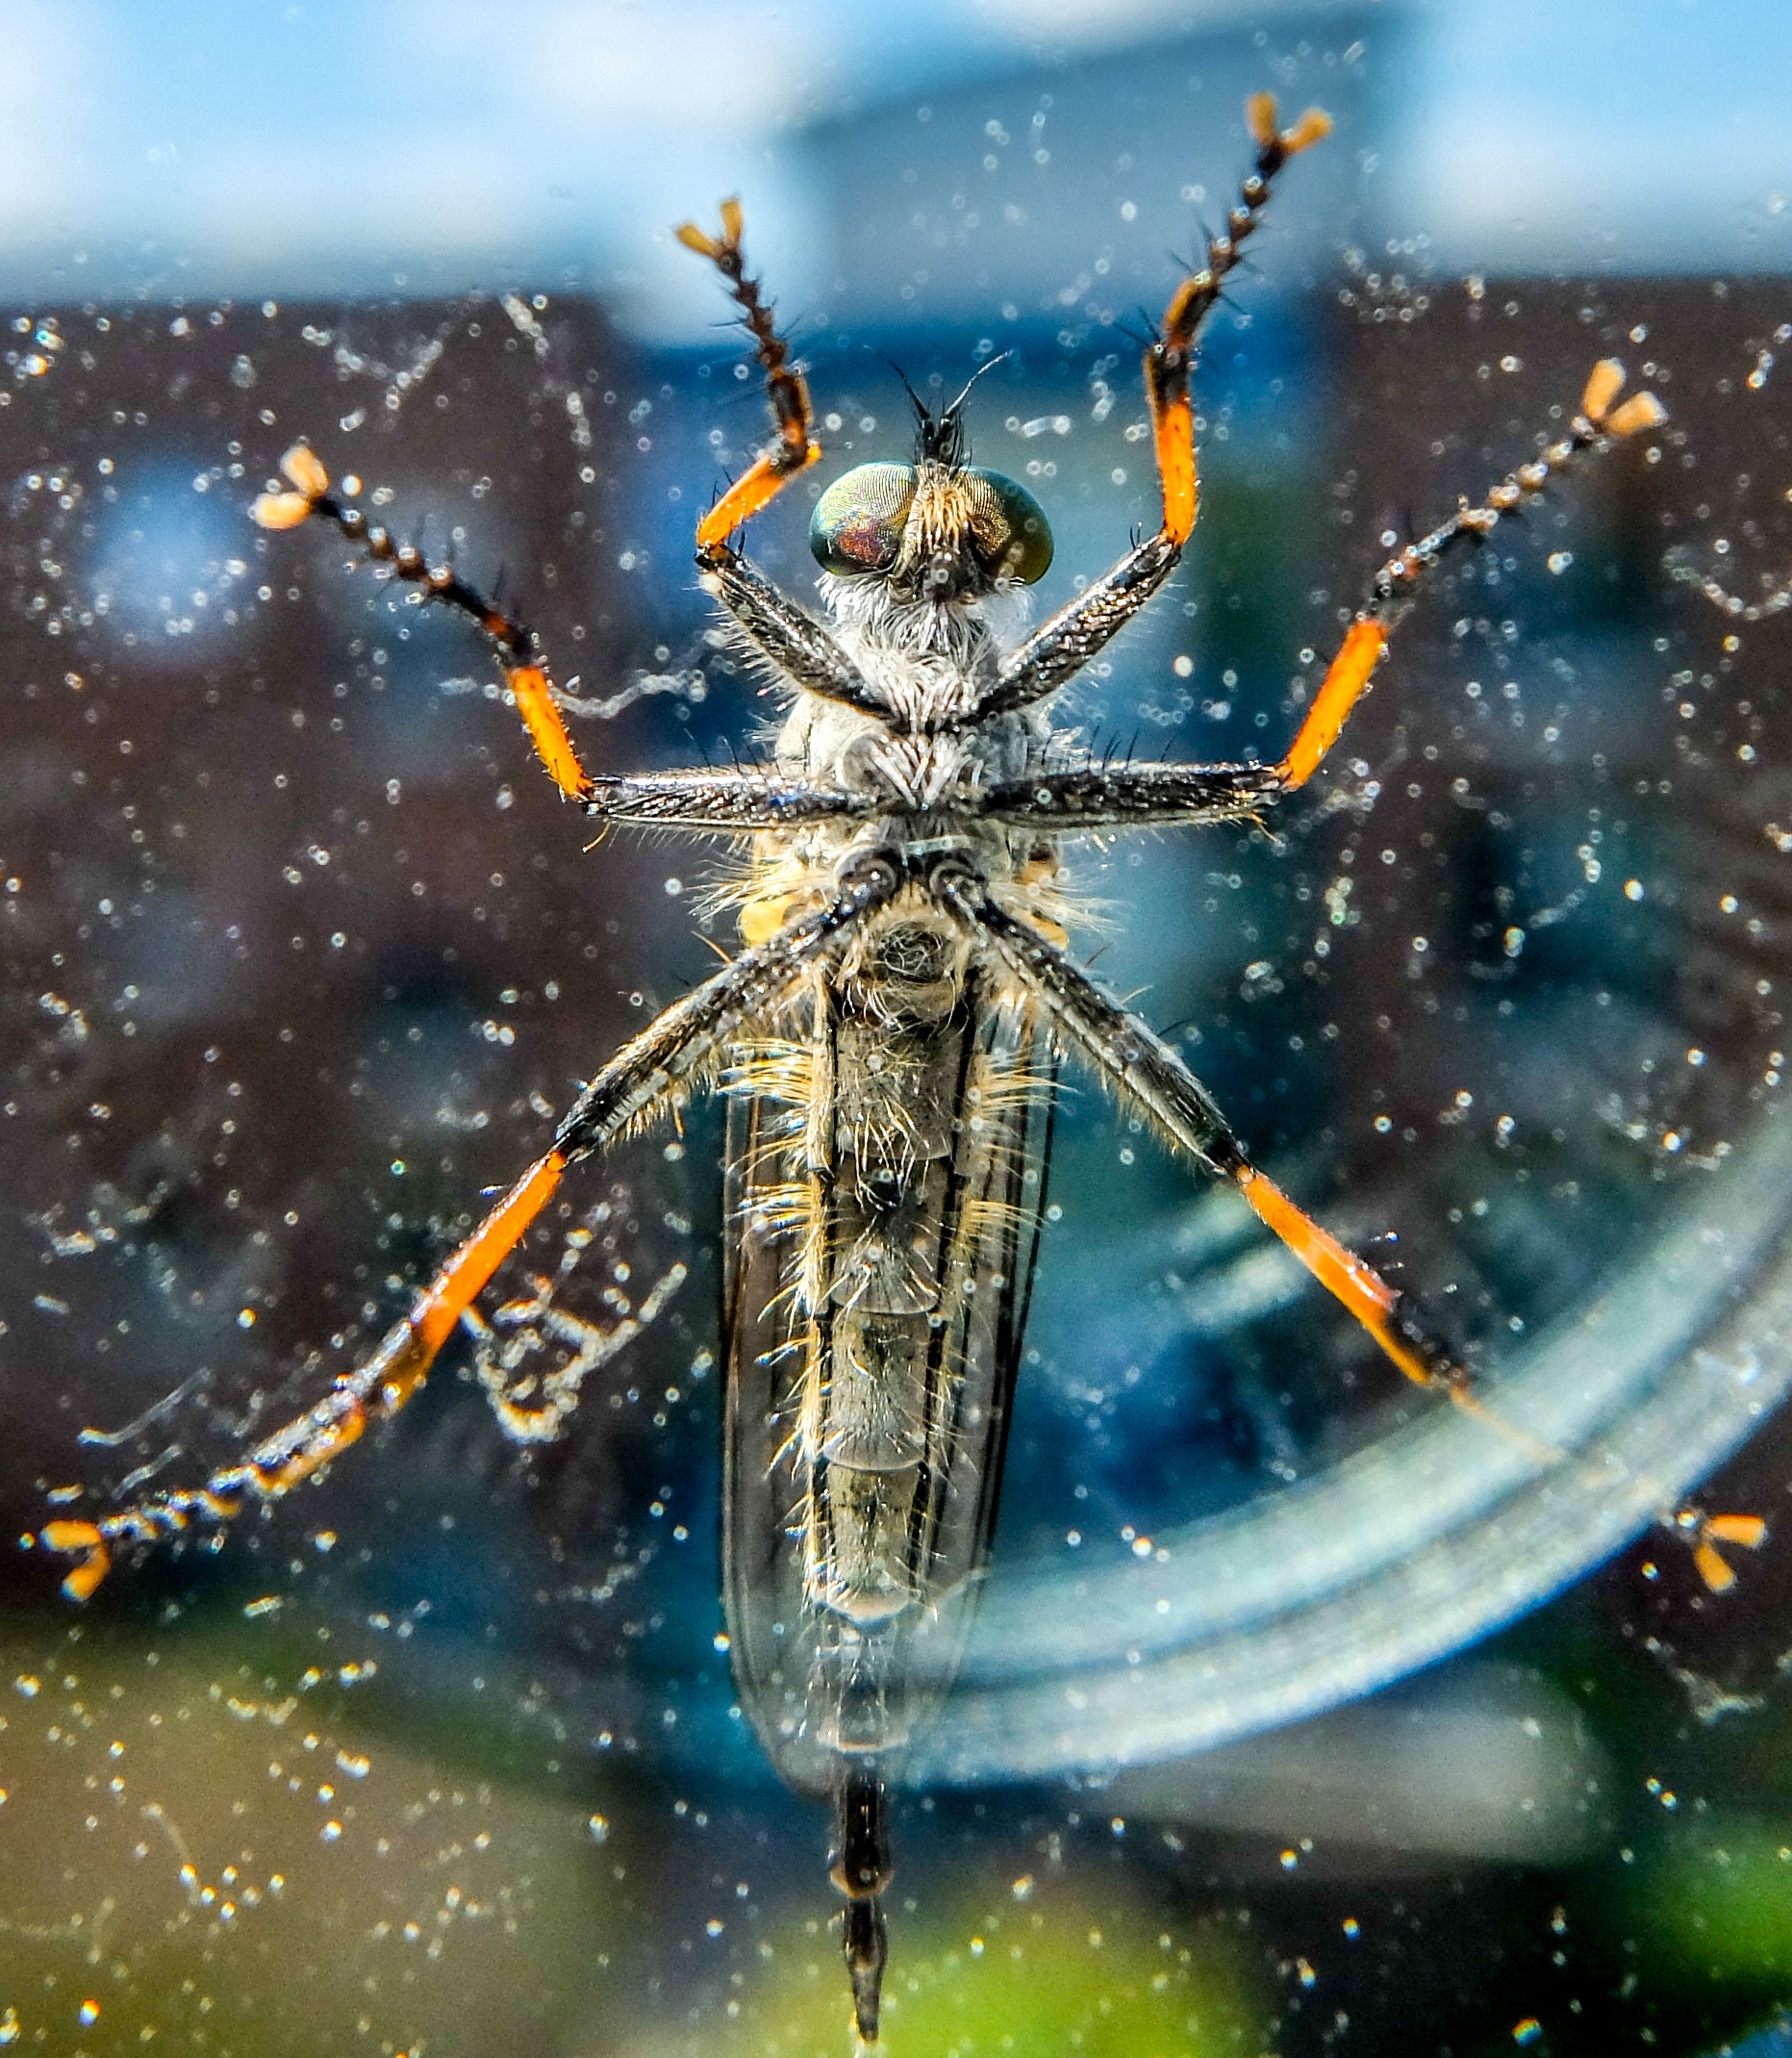
insect, biology, fauna, invertebrate, spider web, crawl, spider, arachnid, creepy, disc, macro photography, arthropod, annoying